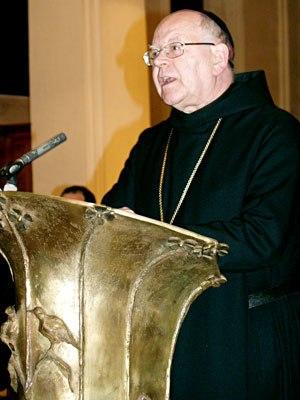
Theodor Hogg OSB, X. Arcabbé de Beuron (2001-2010) (Photo: environ 2010)